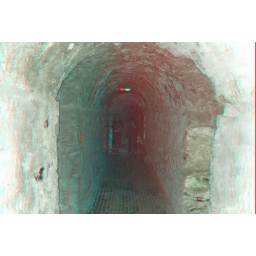
Dover Castle in anaglyph 3D stereo red cyan glasses to view